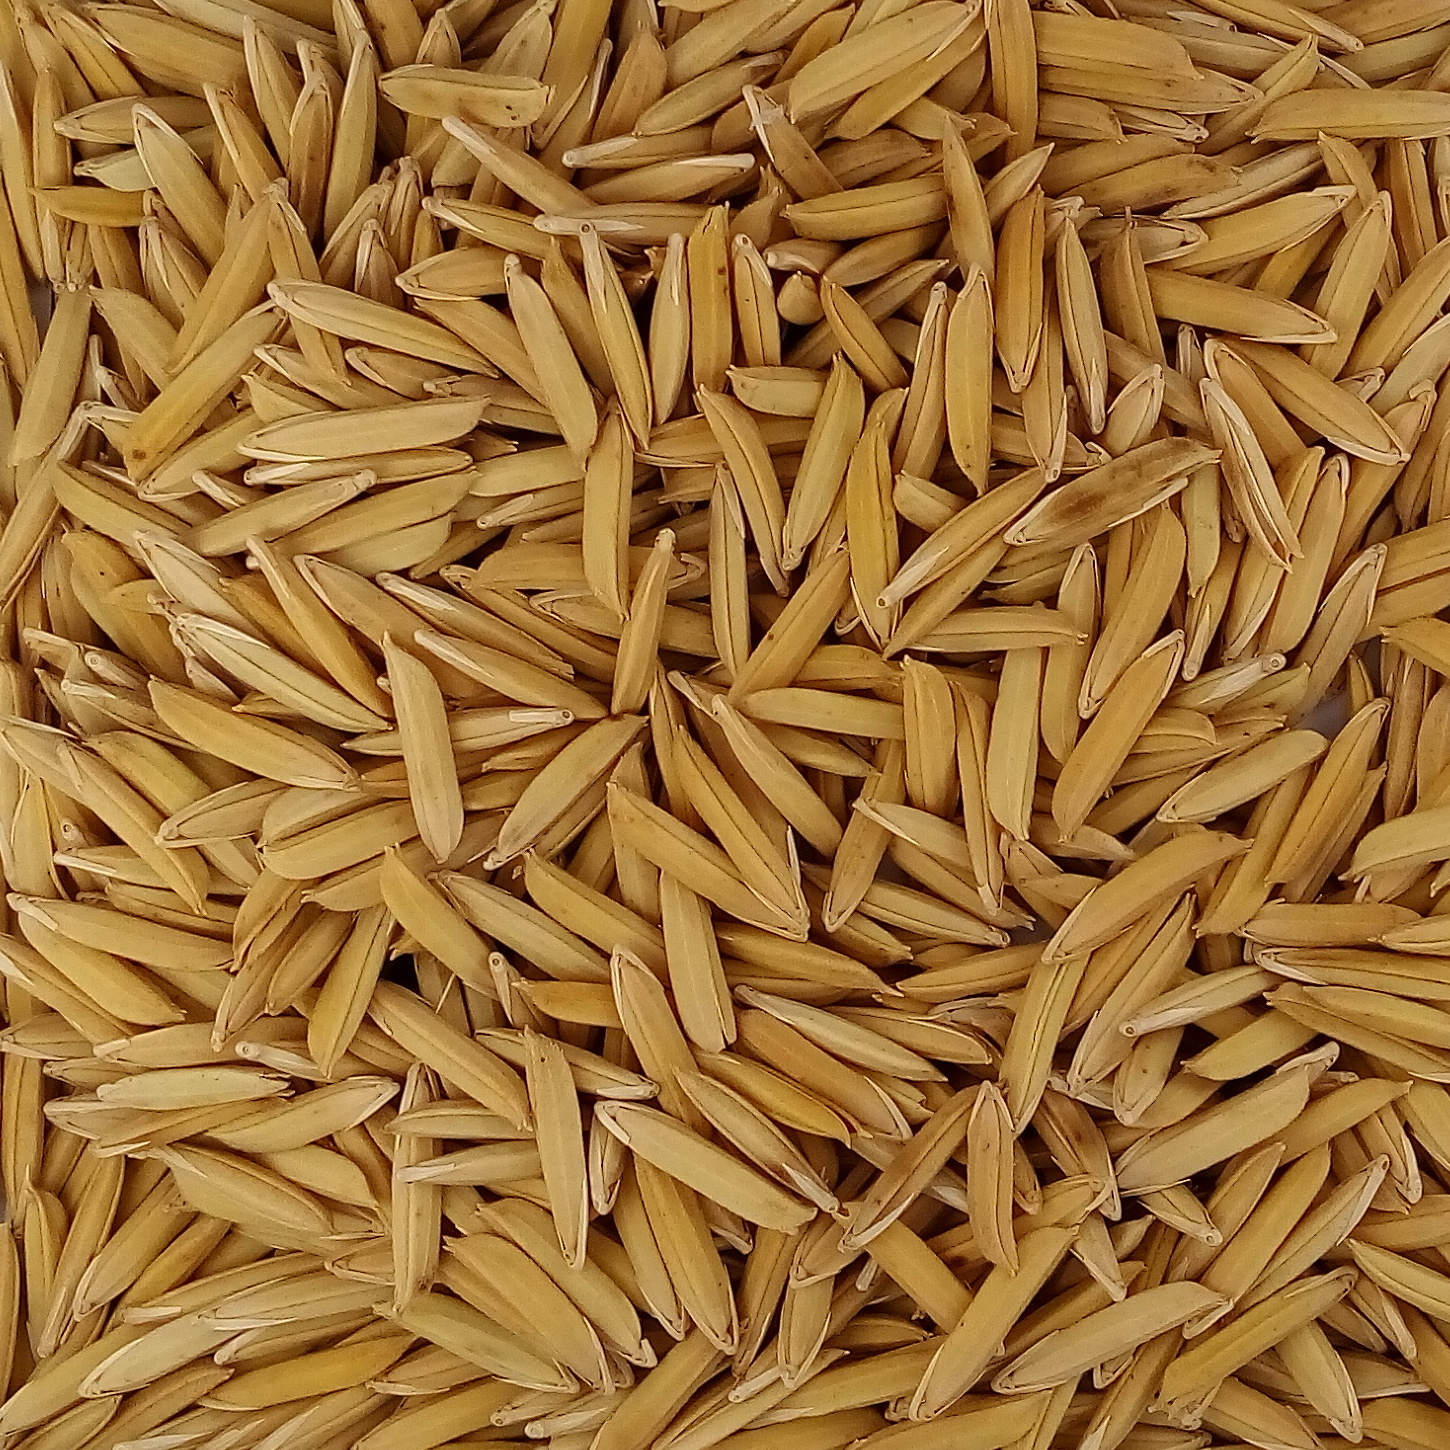
Rice seed variety: 1718